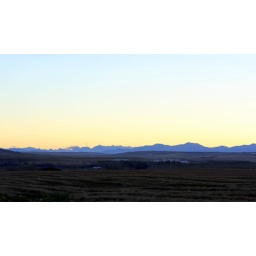
As the sun set it made for a lovely show of colour in the sky making the mountains look purple